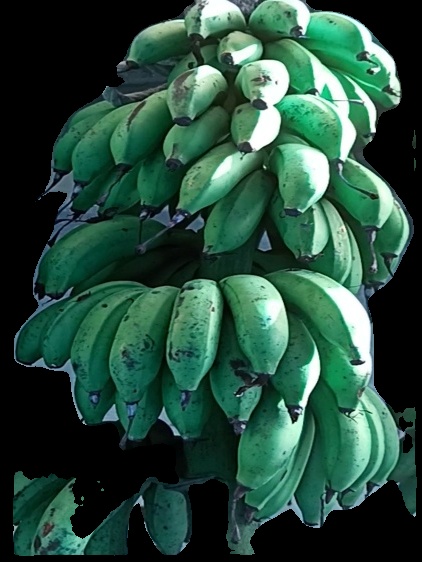
Variety: rasbale
Grade: grade2